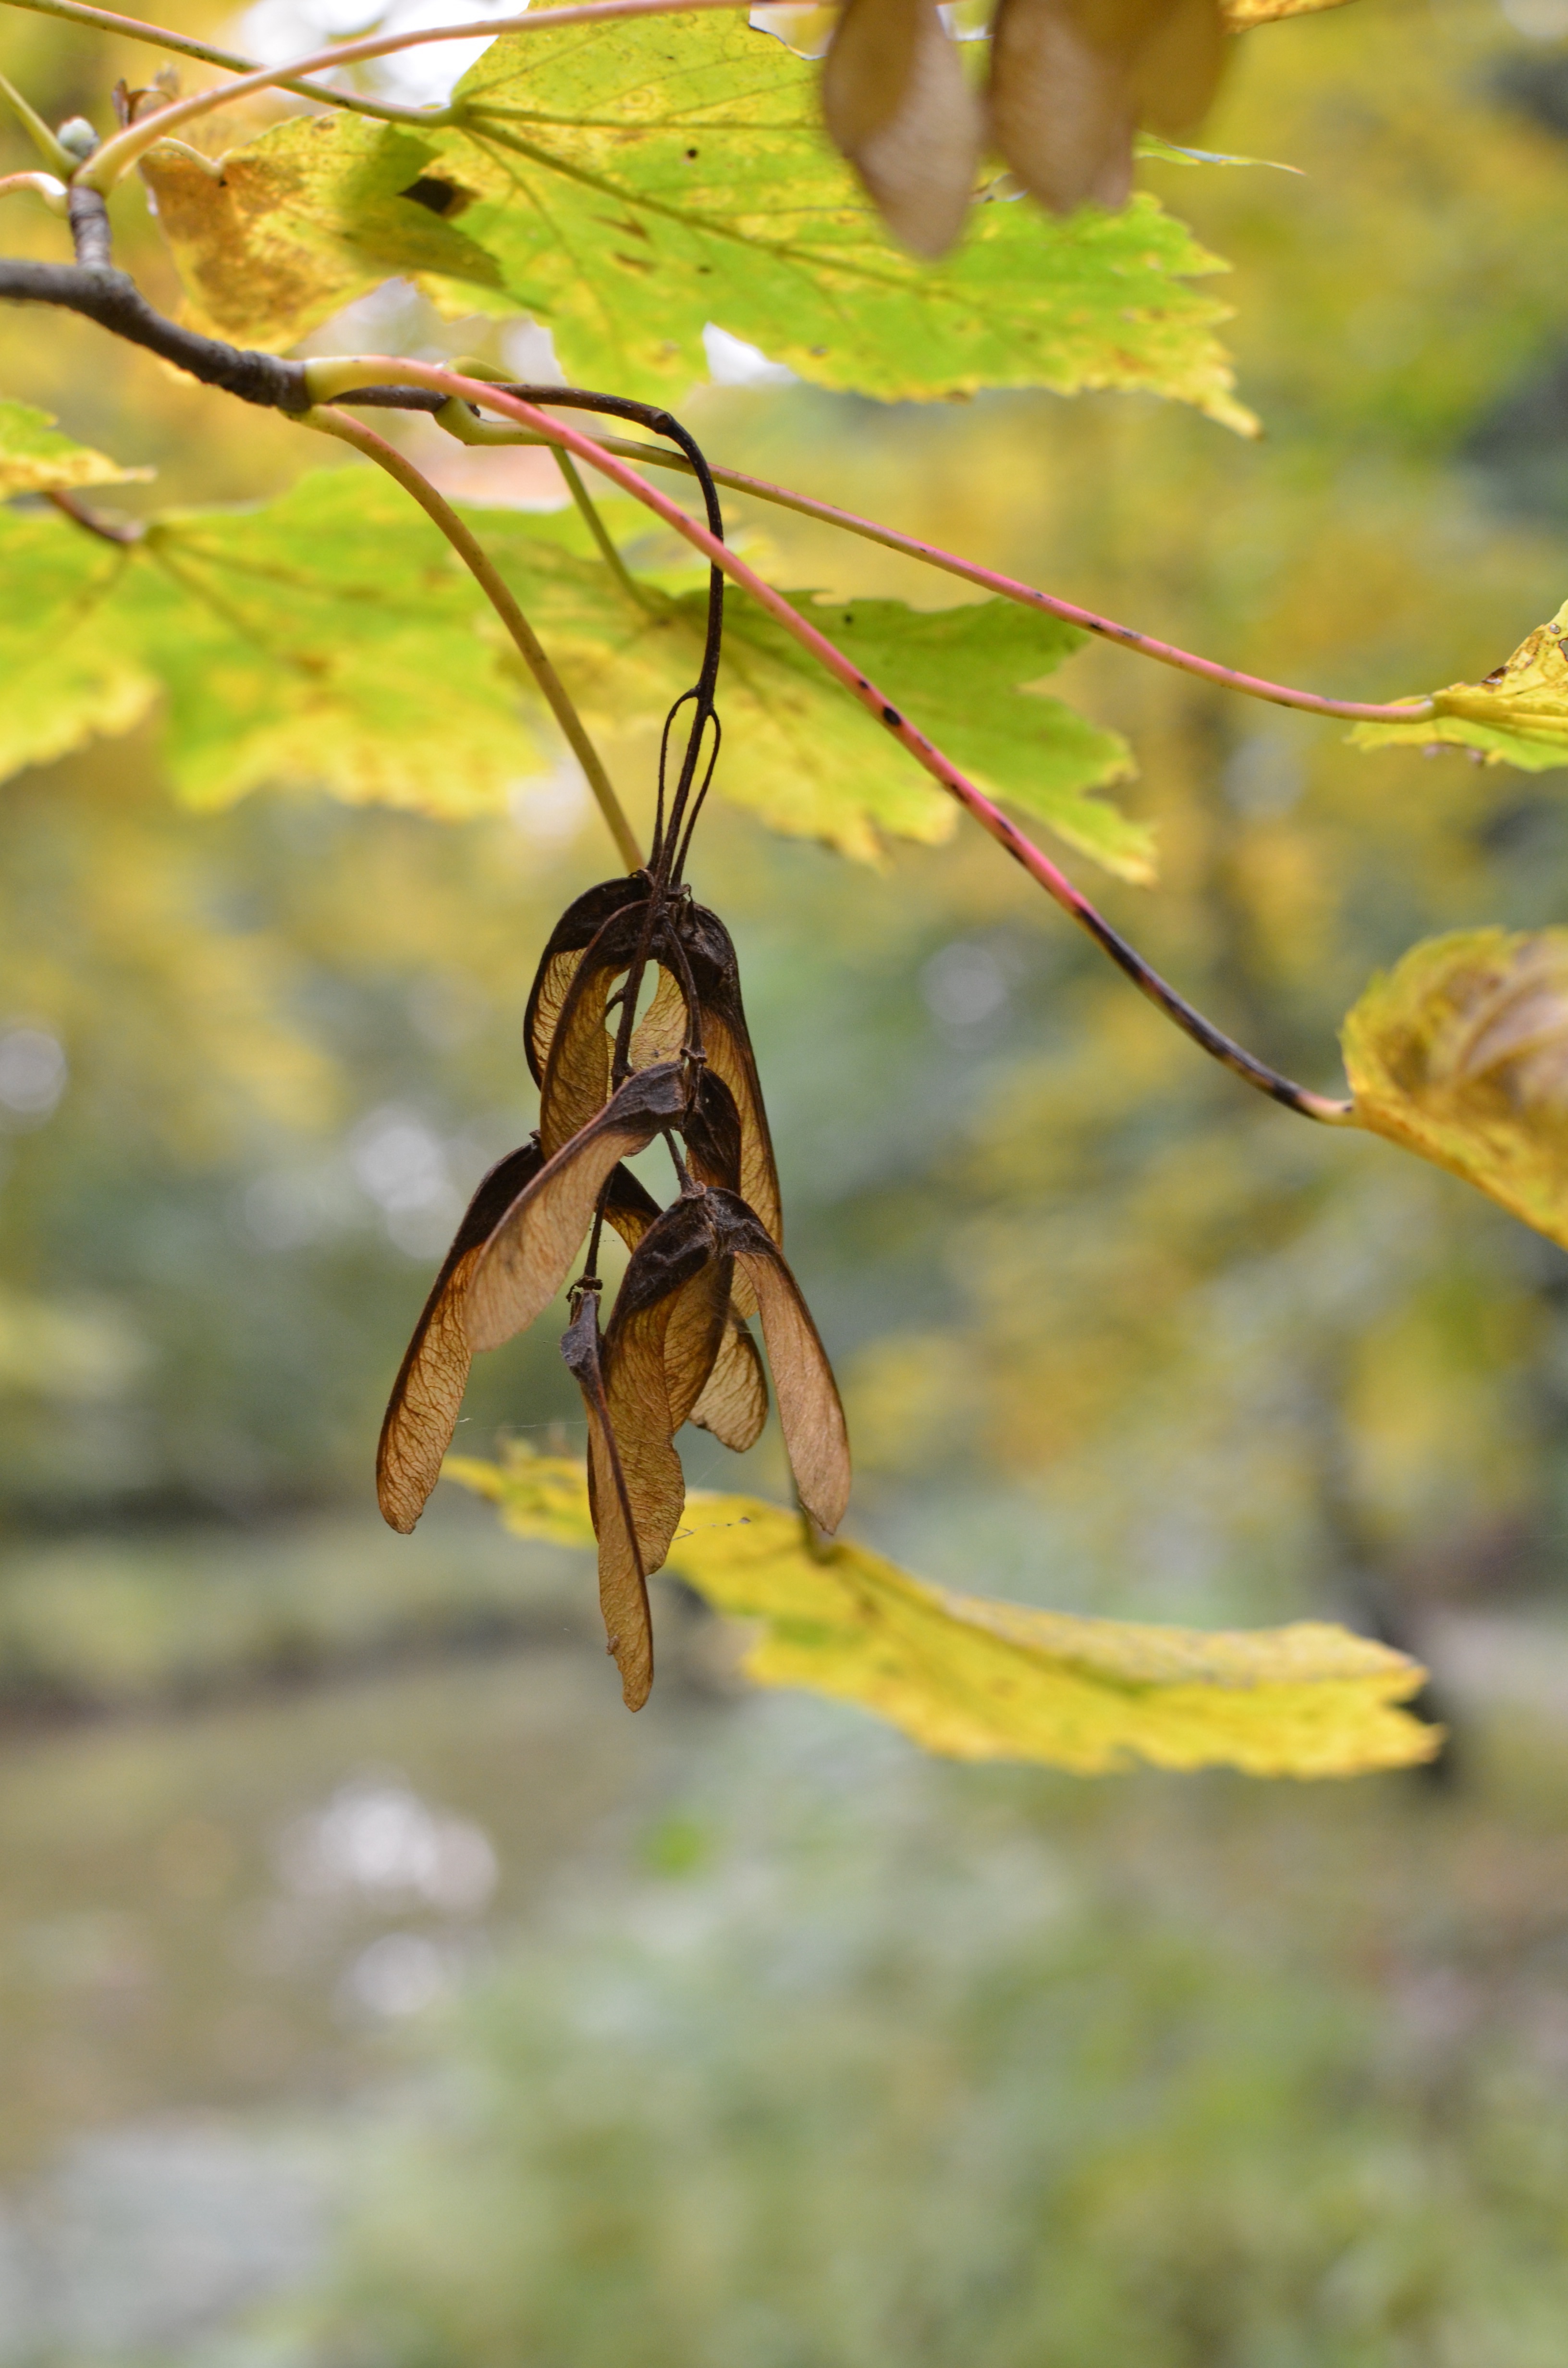
tree, nature, branch, photography, sunlight, leaf, flower, wildlife, insect, autumn, yellow, flora, fauna, invertebrate, close up, wasp, macro photography, membrane winged insect